Sixaxis

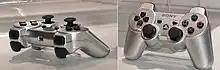
Prototype silver Sixaxis controller as shown at the E3 2006, which did not feature "Sixaxis" branding on the top

At E3 2006, Sony announced the Sixaxis; a wireless, motion sensitive controller, similar in overall design to the earlier PlayStation DualShock controllers. This controller was bundled with all new systems from launch, beginning with the 20 GB (CECHBxx) and 60 GB (CECHAxx & CECHCxx) models, until the introduction of the revised 80 GB (CECHKxx, CECHLxx & CECHMxx) model, which replaced the Sixaxis with the then-new DualShock 3 as the standard pack-in controller for the system; the DualShock 3 added the vibration feature that was missing from the Sixaxis while retaining the design, features and functionality of the former.